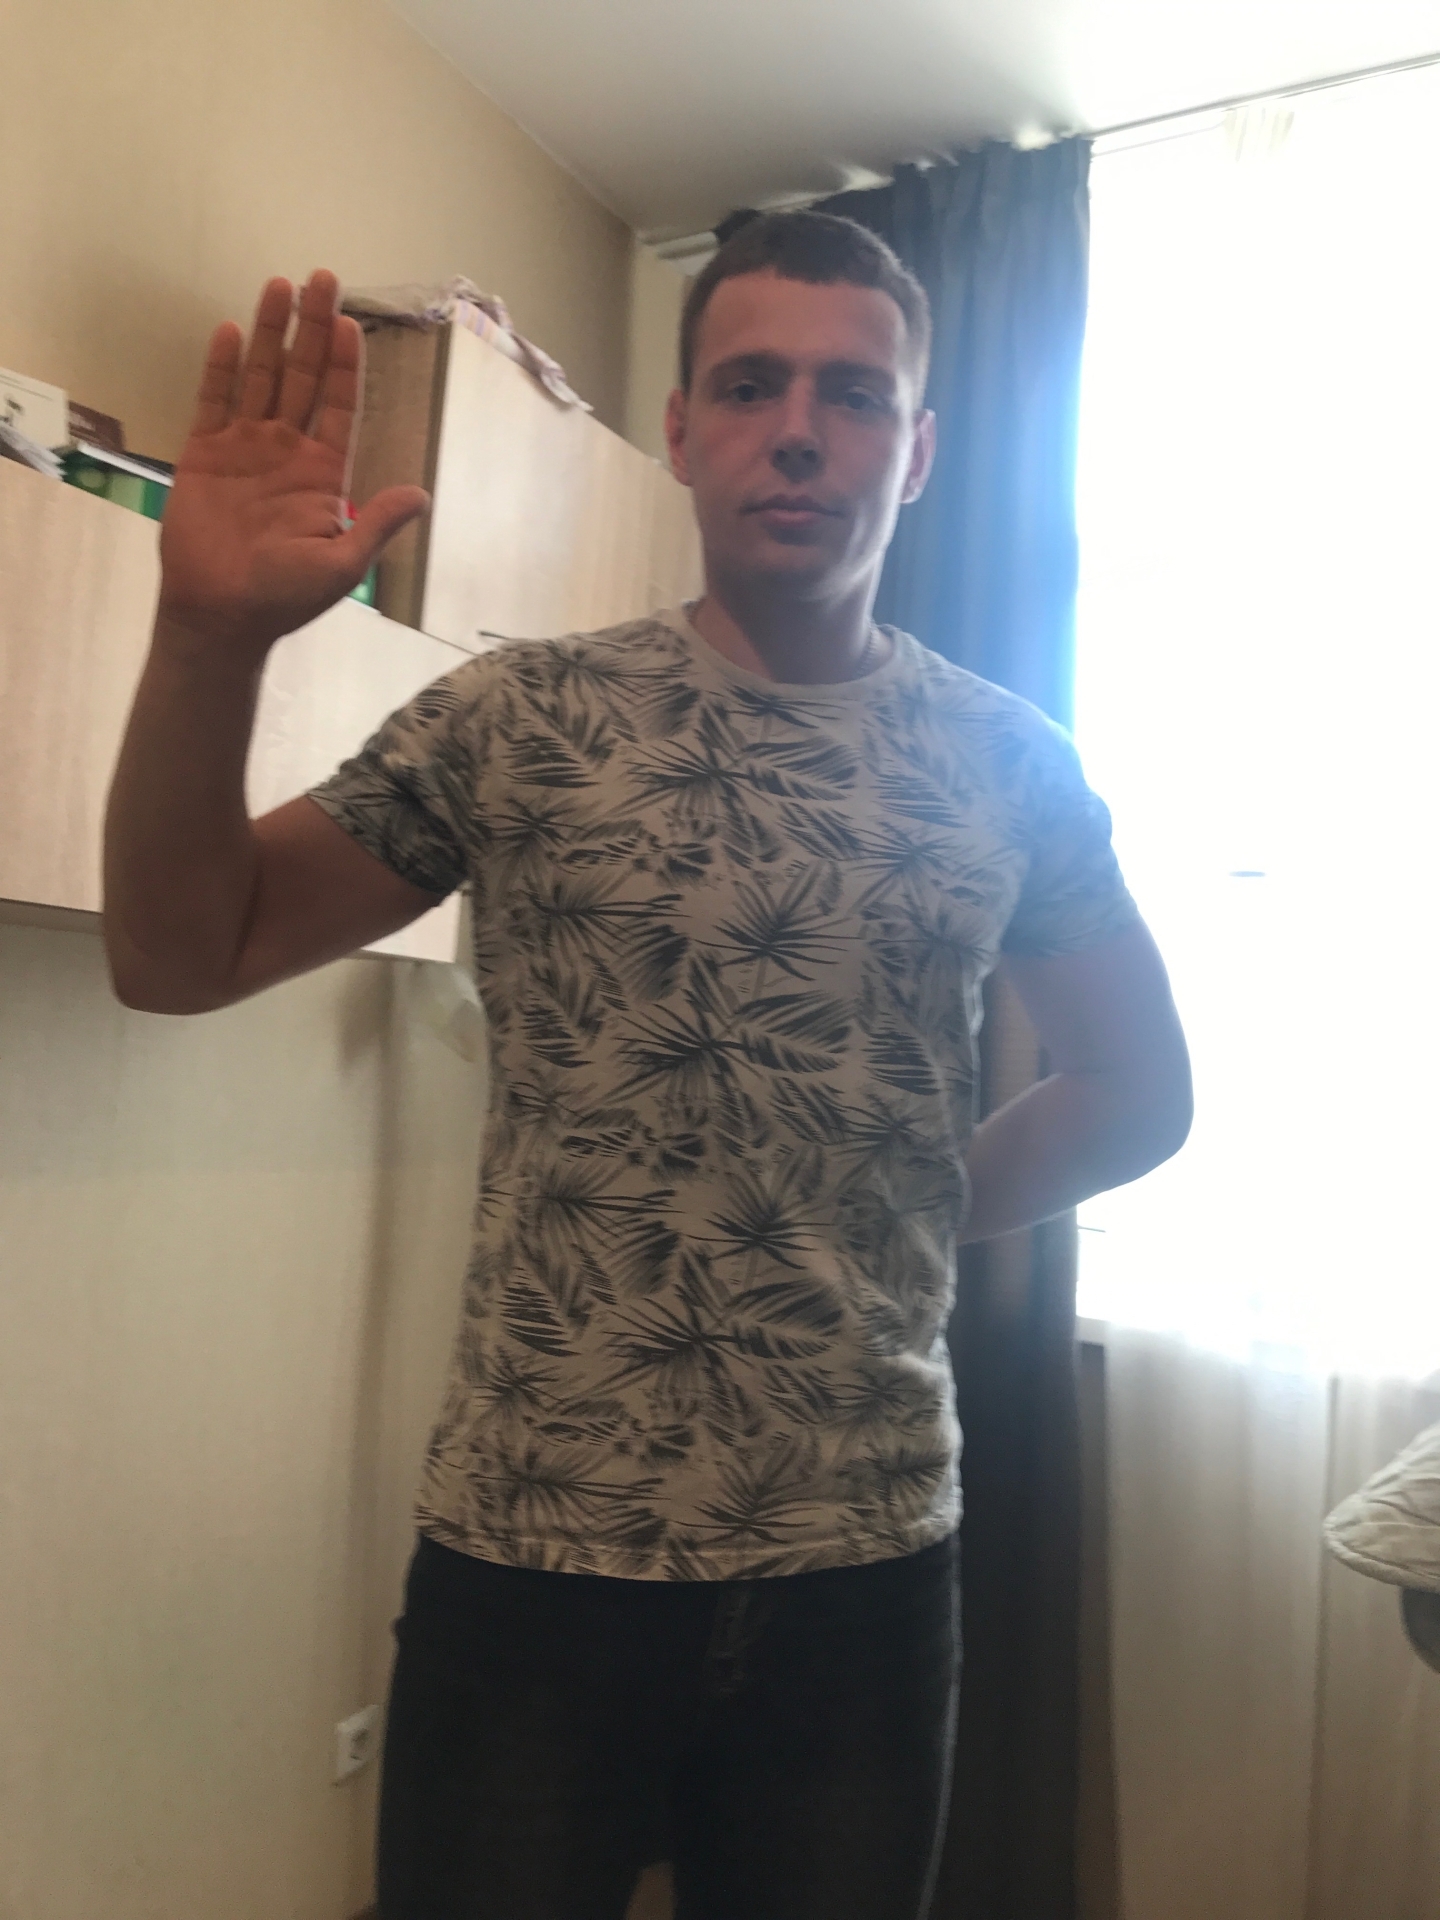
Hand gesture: stop